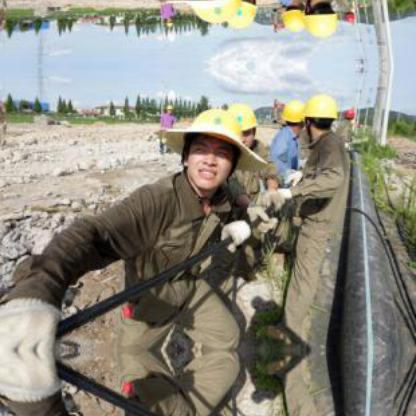
Objects in the image:
label: helmet
label: helmet
label: helmet
label: helmet
label: helmet
label: helmet
label: helmet
label: helmet